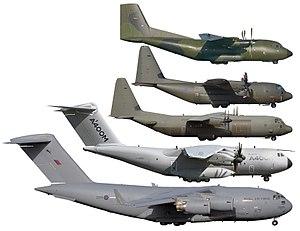
Une composante aérienne militaire, Force aérienne ou encore Armée de l'air est le titre générique donné aux entités aériennes dépendantes des forces armées d'un État. Les missions et l'organisation varient mais le point commun est généralement la mise en œuvre d'avions, d'hélicoptères ou de drones militaires ainsi que l'entretien et la protection des infrastructures associées.
Le C160 Transall est un avion de transport militaire produit jusqu'en 1981 par un consortium franco-allemand. En 2017, il est en service dans trois pays.
L'Airbus A400M Atlas est un avion de transport militaire polyvalent conçu par Airbus Military, entré en service en 2013. Au 31 mai 2018, il totalise 174 commandes dont 63 livrées.
Le C-17 Globemaster III est un transporteur construit par McDonnell Douglas au début des années 1990. Il est utilisé par l'United States Air Force, la Royal Air Force, la Royal Australian Air Force, l'Aviation Royale du Canada, la force aérienne indienne, la force aérienne du Koweït, l'OTAN et le Qatar. La chaîne de production, qui fabrique une dizaine de C-17 par an a été prolongée plusieurs années à la suite de commandes du Congrès américain et s'est arrêtée en 2015 après la construction du 279ᵉ et dernier exemplaire.
Les avions de transport militaires permettent de transporter des hommes et du matériel sur les zones de conflit.
Le Lockheed C-130J Super Hercules est une version dérivée du C-130 Hercules développée à la fin des années 1990.